Cyclone Kenneth

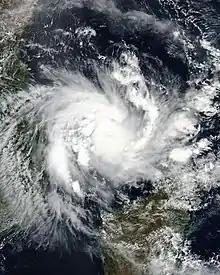
Satellite image of Cyclone Kenneth approaching the Comoro Islands on 24 April

After landfall, Kenneth was re-classified as an overland depression, with 10-minute sustained winds of , just below intense tropical cyclone strength. As the storm drifted further inland, it rapidly degenerated. Shortly afterward, the JTWC issued its last warning on the system. Kenneth's central convection had drastically shrunk, with only a small area remaining over land. Despite still being in a favorable atmospheric environment, Kenneth continued to rapidly weaken due to interaction with land. At 00:00 UTC on 26 April, the MFR issued its last warning on Kenneth, reporting 10-minute sustained winds of , while the system was located about inland in Mozambique. Kenneth continued to weaken, with its winds falling below gale force as it continued its southward motion. On 27 April, thunderstorms developed off the coast of Mozambique, although the center of Kenneth remained over land, as the system began drifting northward. On 28 April, Kenneth emerged off the coast of northern Mozambique, but continued to weaken due to unfavorable conditions. Subsequently, Kenneth dissipated by 12:00 UTC on 29 April.